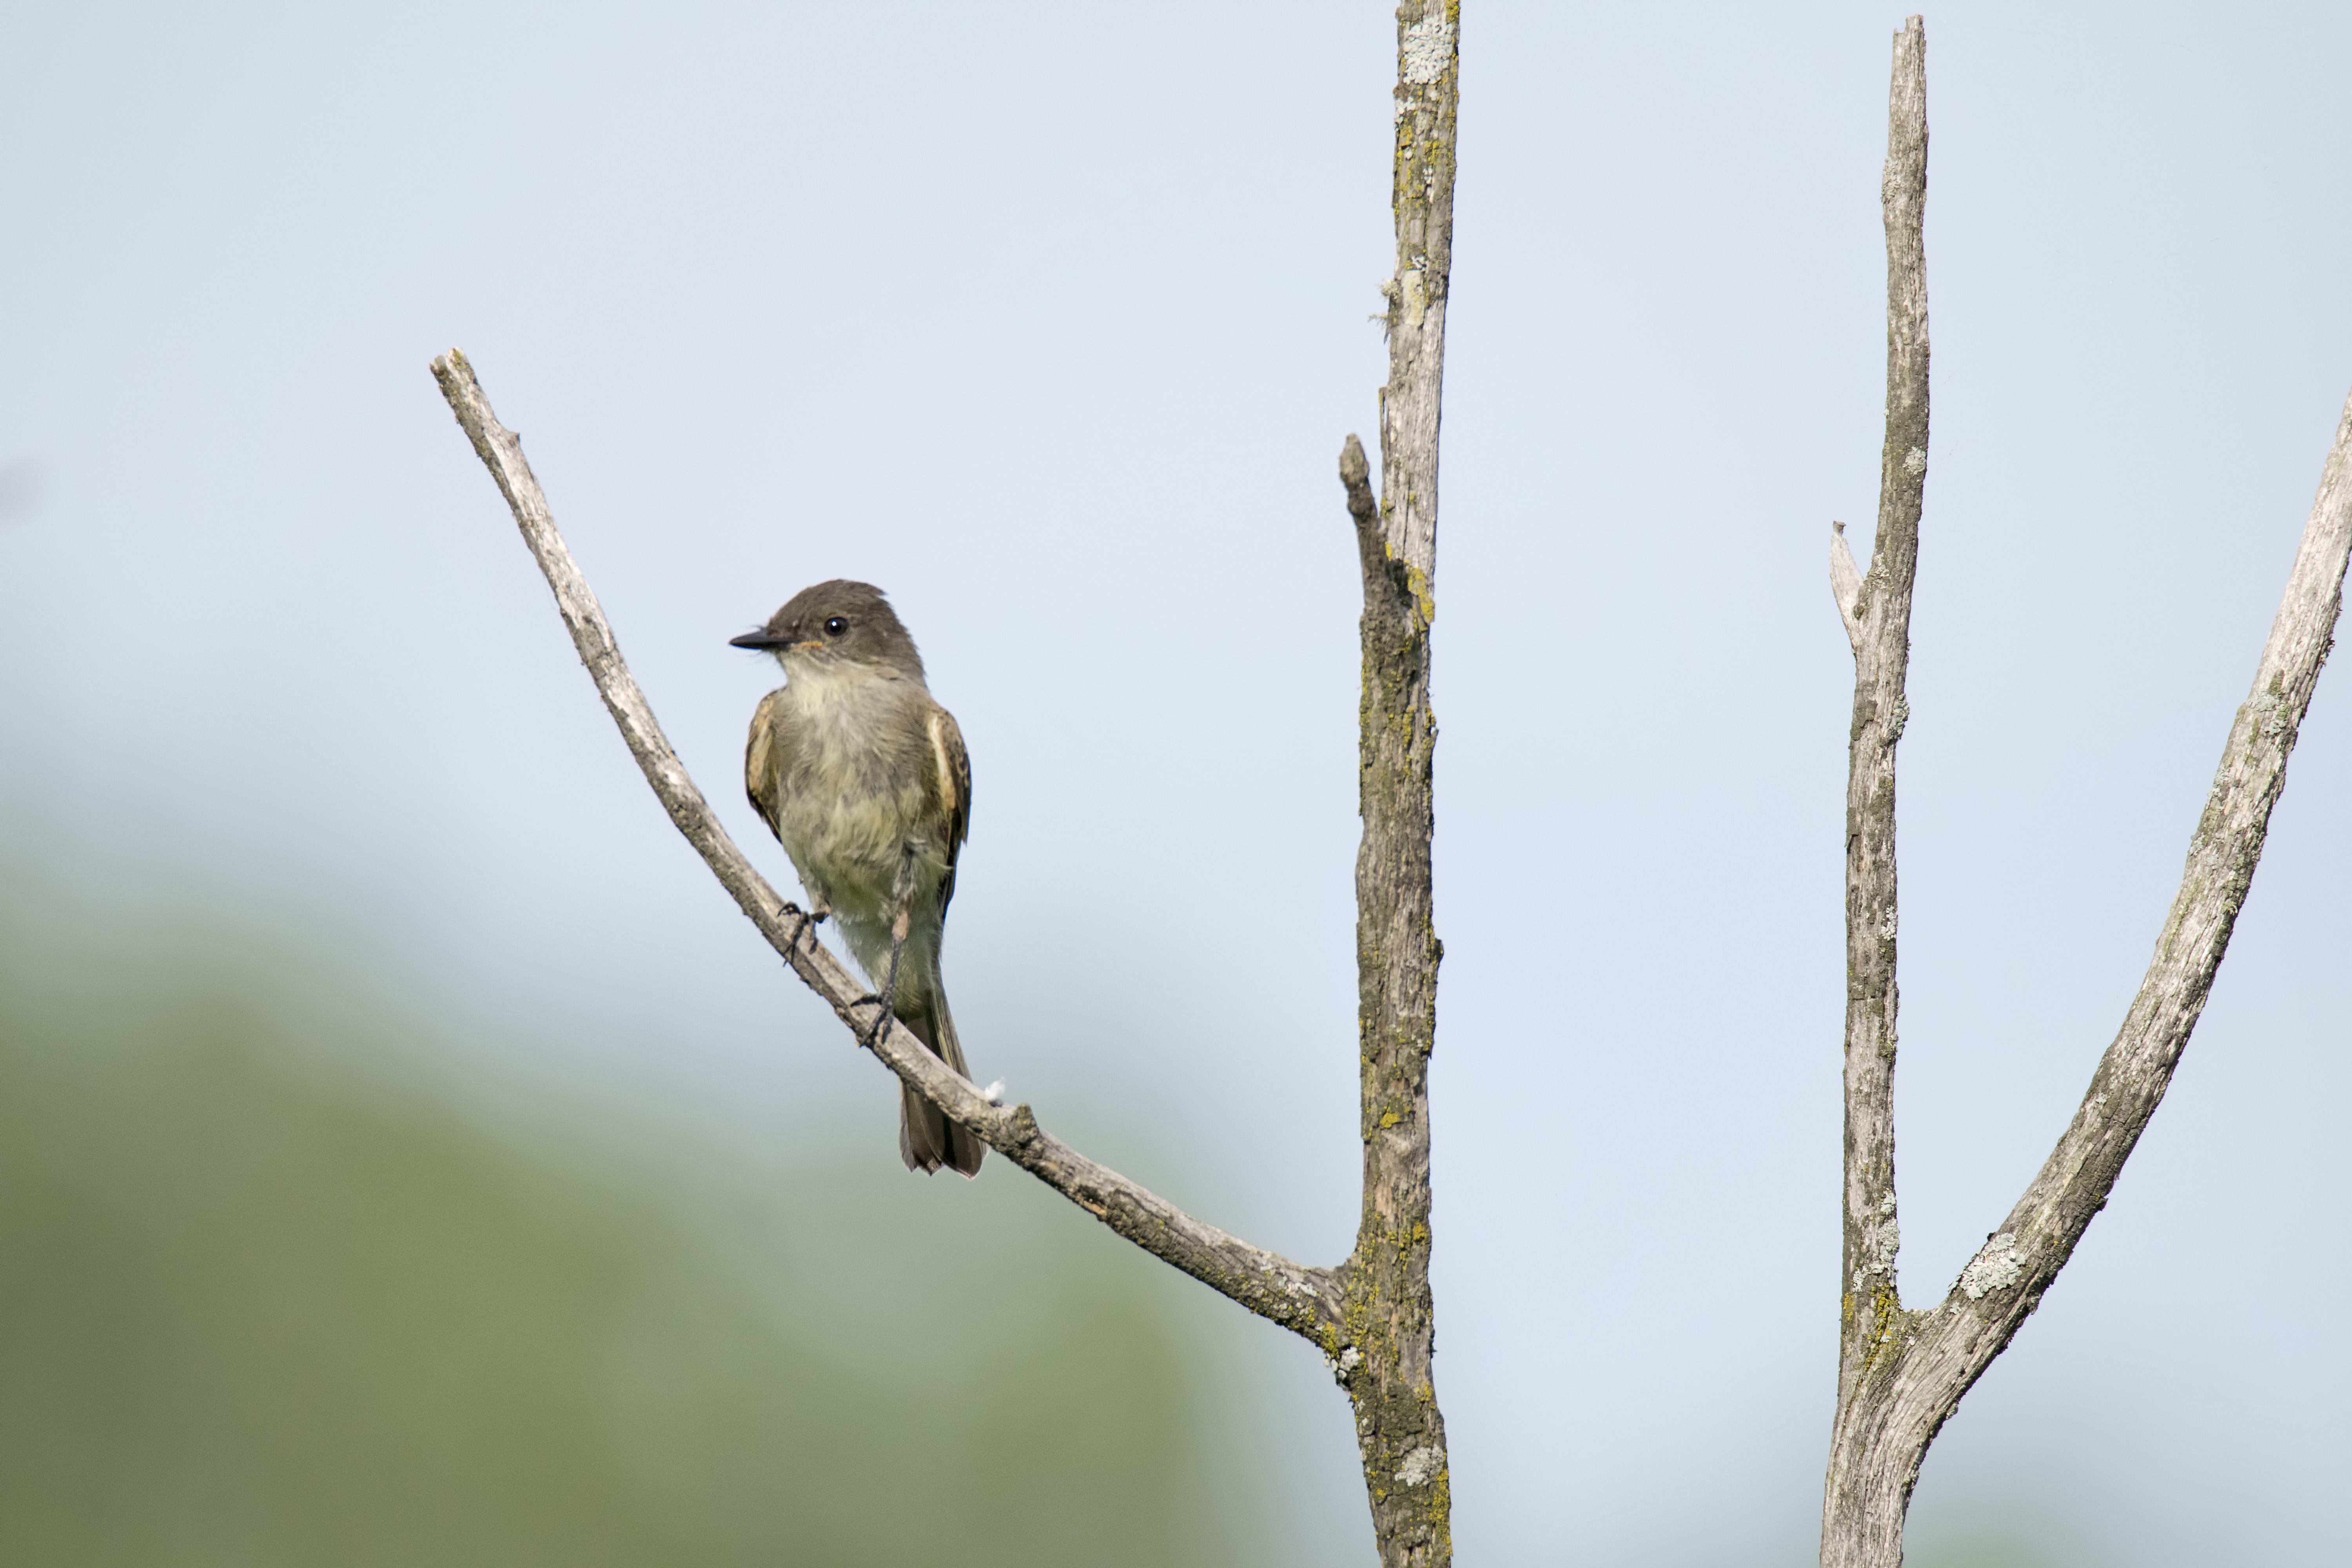
nature, branch, bird, wing, wildlife, beak, fauna, twig, close up, canada, vertebrate, sparrow, eastern, quebec, finch, sherbrooke, oiseau, moucherolle, phbi, phoebe, wren, perching bird